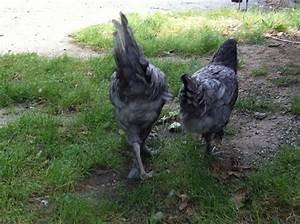
chicken